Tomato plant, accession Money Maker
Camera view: vertical (180 deg); turntable rotation: 150 degrees
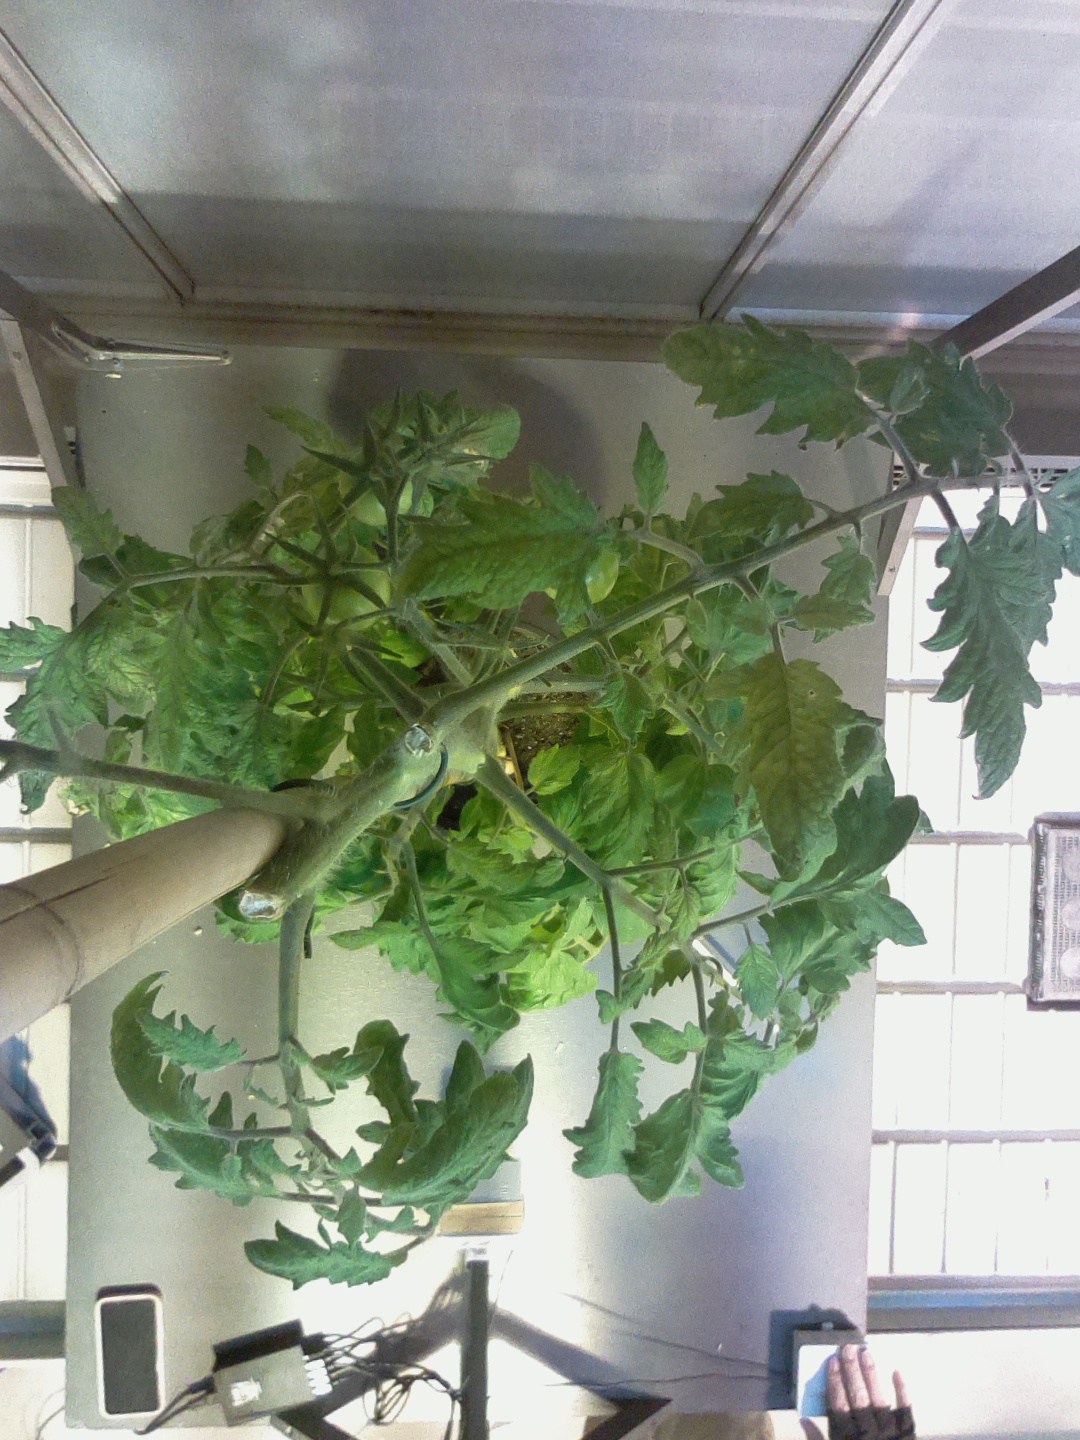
BBCH growth stage 78: 80% -90% of final fruit size